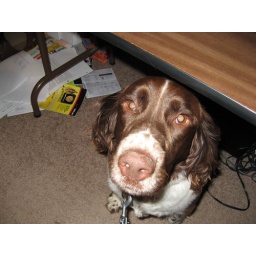
Varro sitting under my desk